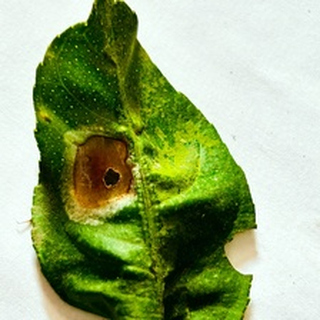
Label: lemon_deficiency